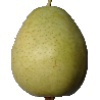
Label: Pear 1